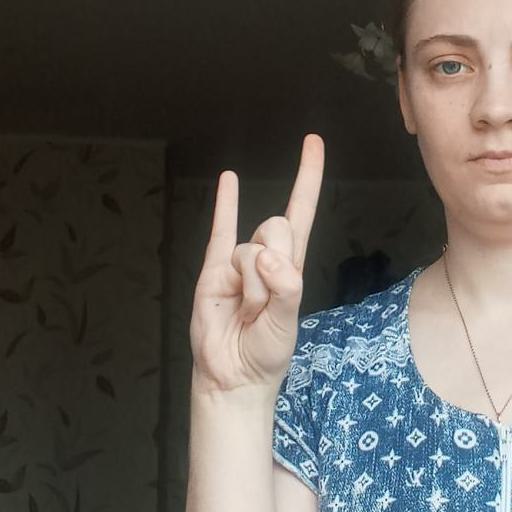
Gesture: rock